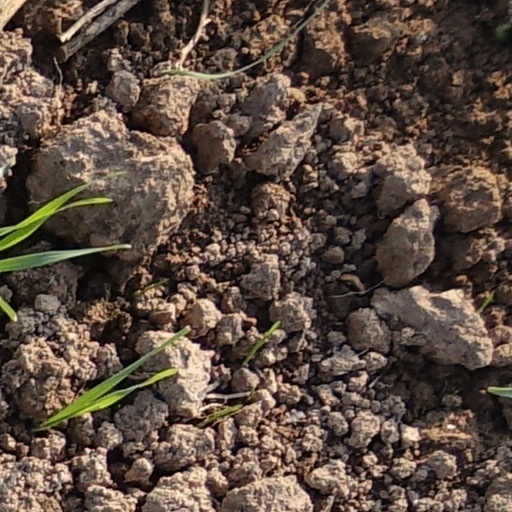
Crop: wheat